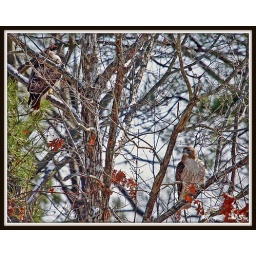
Beautiful red-tailed-pretty bird, dag, definitely lighter in the face and tail feathers aren't as red on the new arrival.